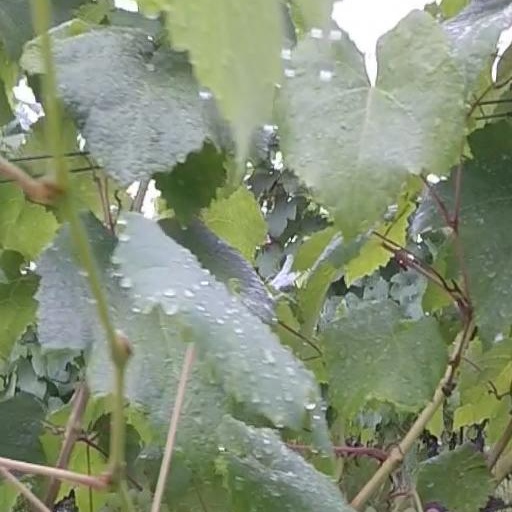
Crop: grape